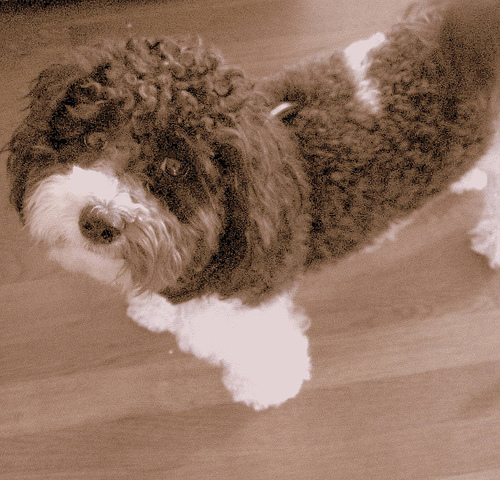
Animal: dog
Breed: havanese